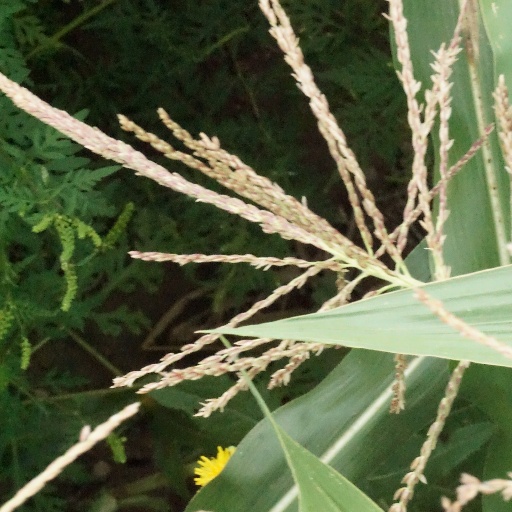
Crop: maize; corn